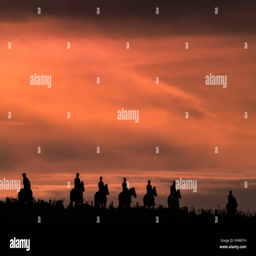
mounted followers are silhouetted against a november afternoon sky